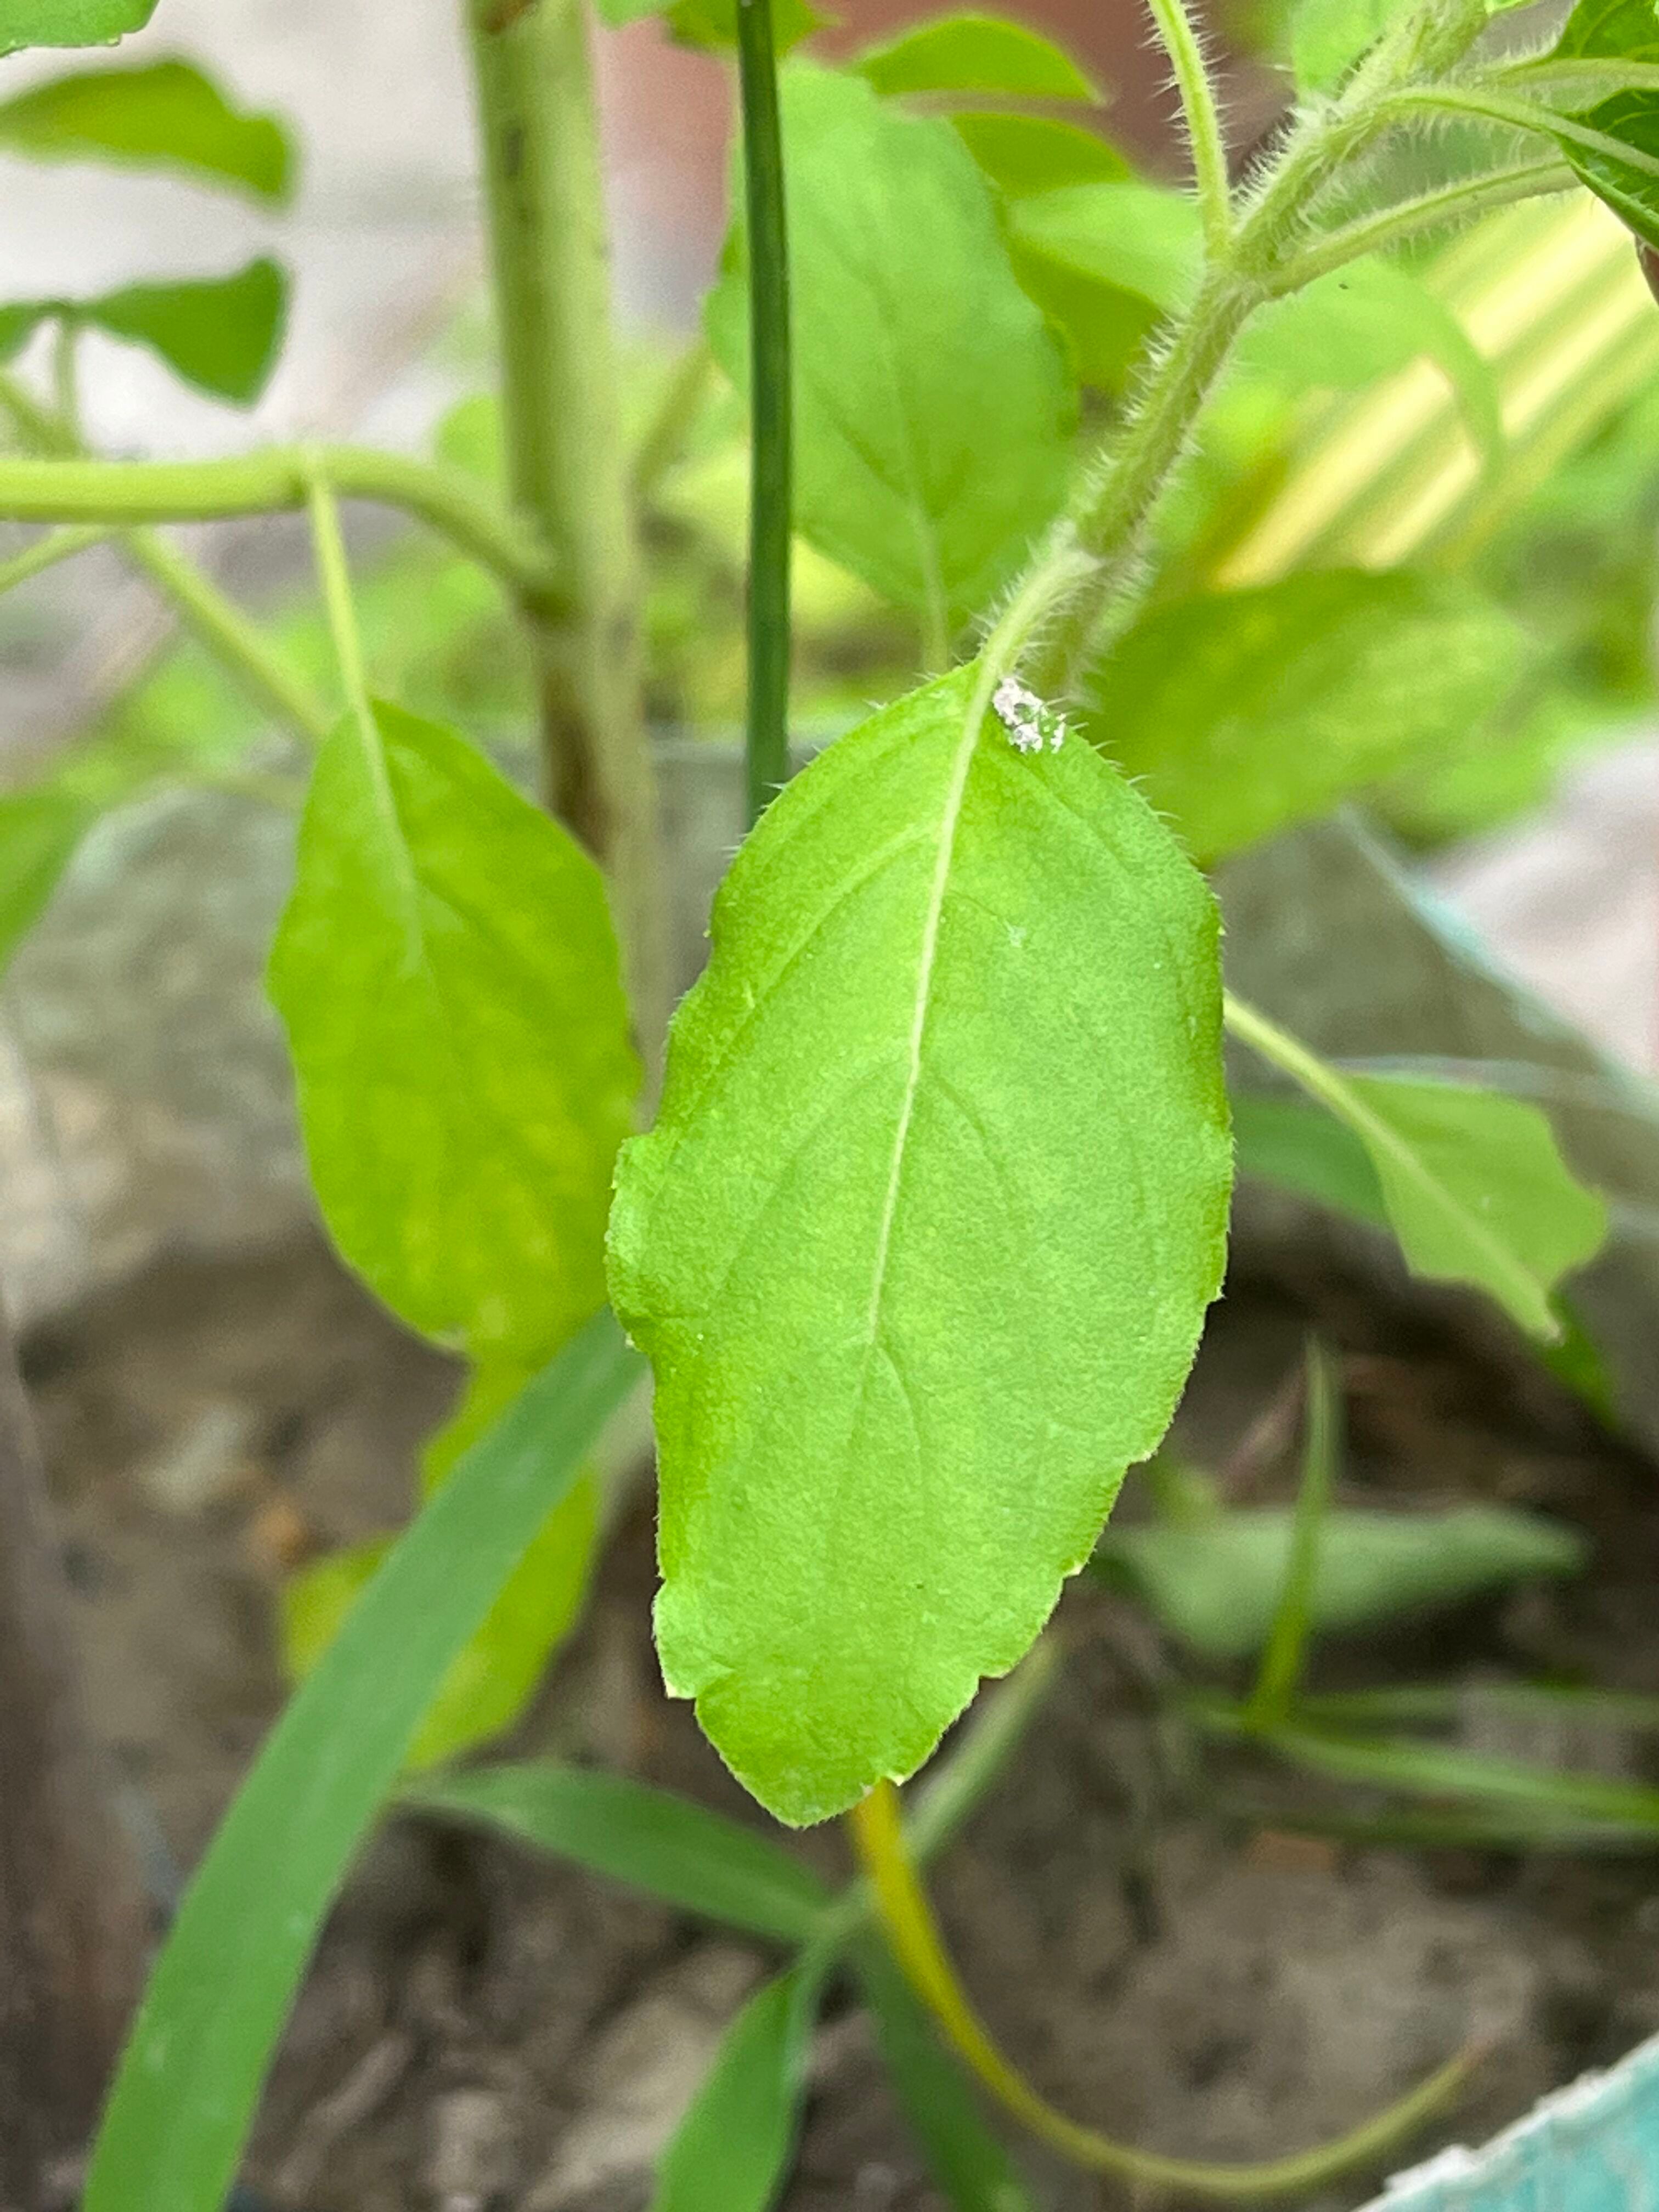
Plant species: ocimum-tenuiflorum